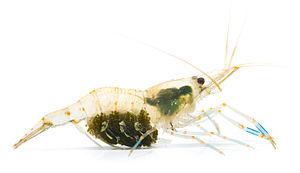
Palaemon elegans ou crevette rose est la crevette la plus commune sur les estrans rocheux français. Les professionnels ne la confondent pas avec le bouquet, de taille plus grande, qui est Palaemon serratus.